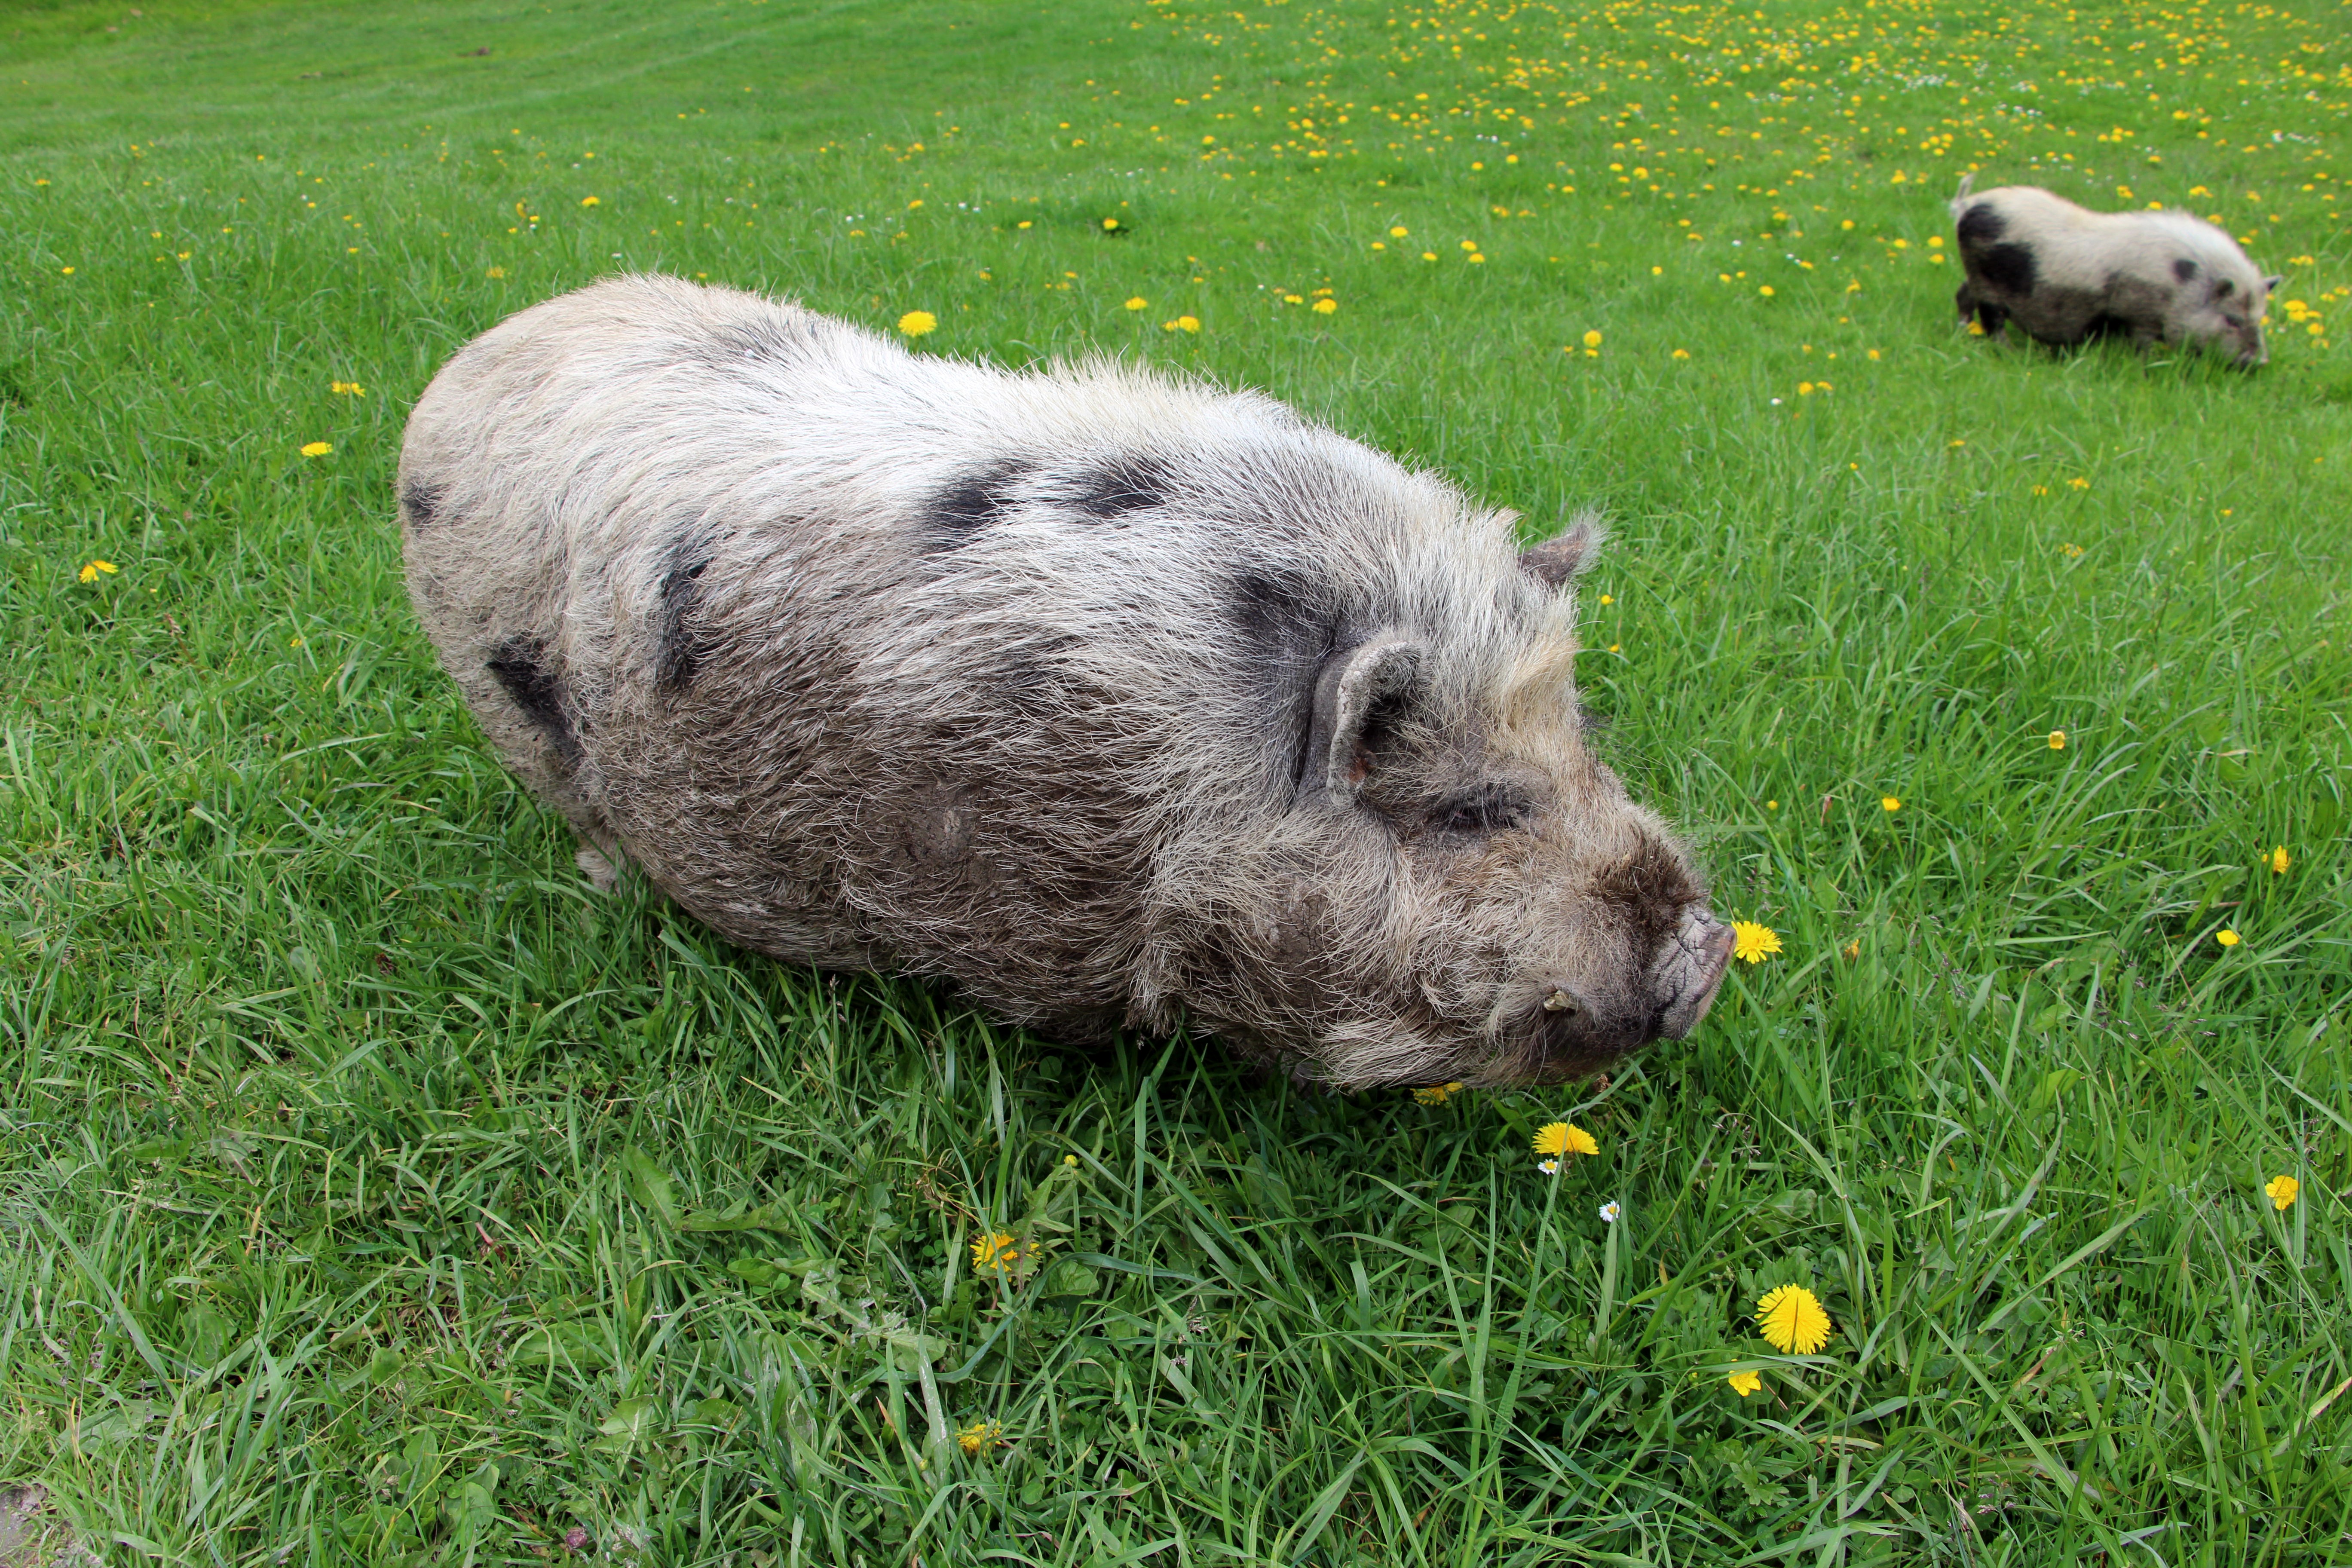
grass, meadow, animal, mammal, vertebrate, pig, wombat, domestic pig, pig like mammal